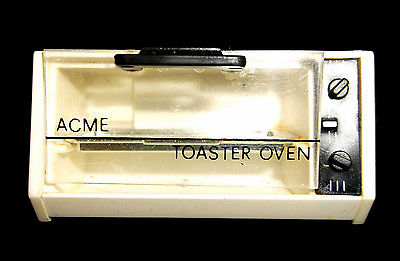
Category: toaster